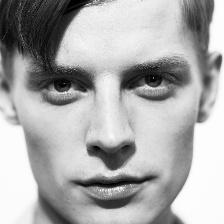
Label: faces